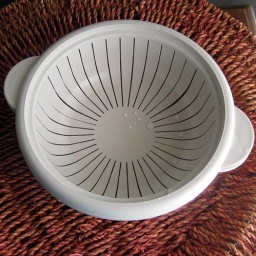
Small steamer, with 1 cup of water below the basket